List of water sports

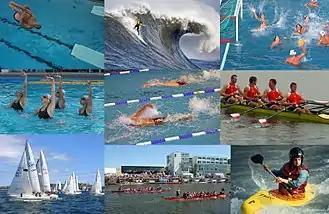
A variety of water sports; from top left: diving, surfing, water polo, synchronized swimming, swimming, rowing, yacht racing, dragon boat racing, kayaking.

Water sports or aquatic sports are sports activities conducted on waterbodies and can be categorized according to the degree of immersion by the participants.